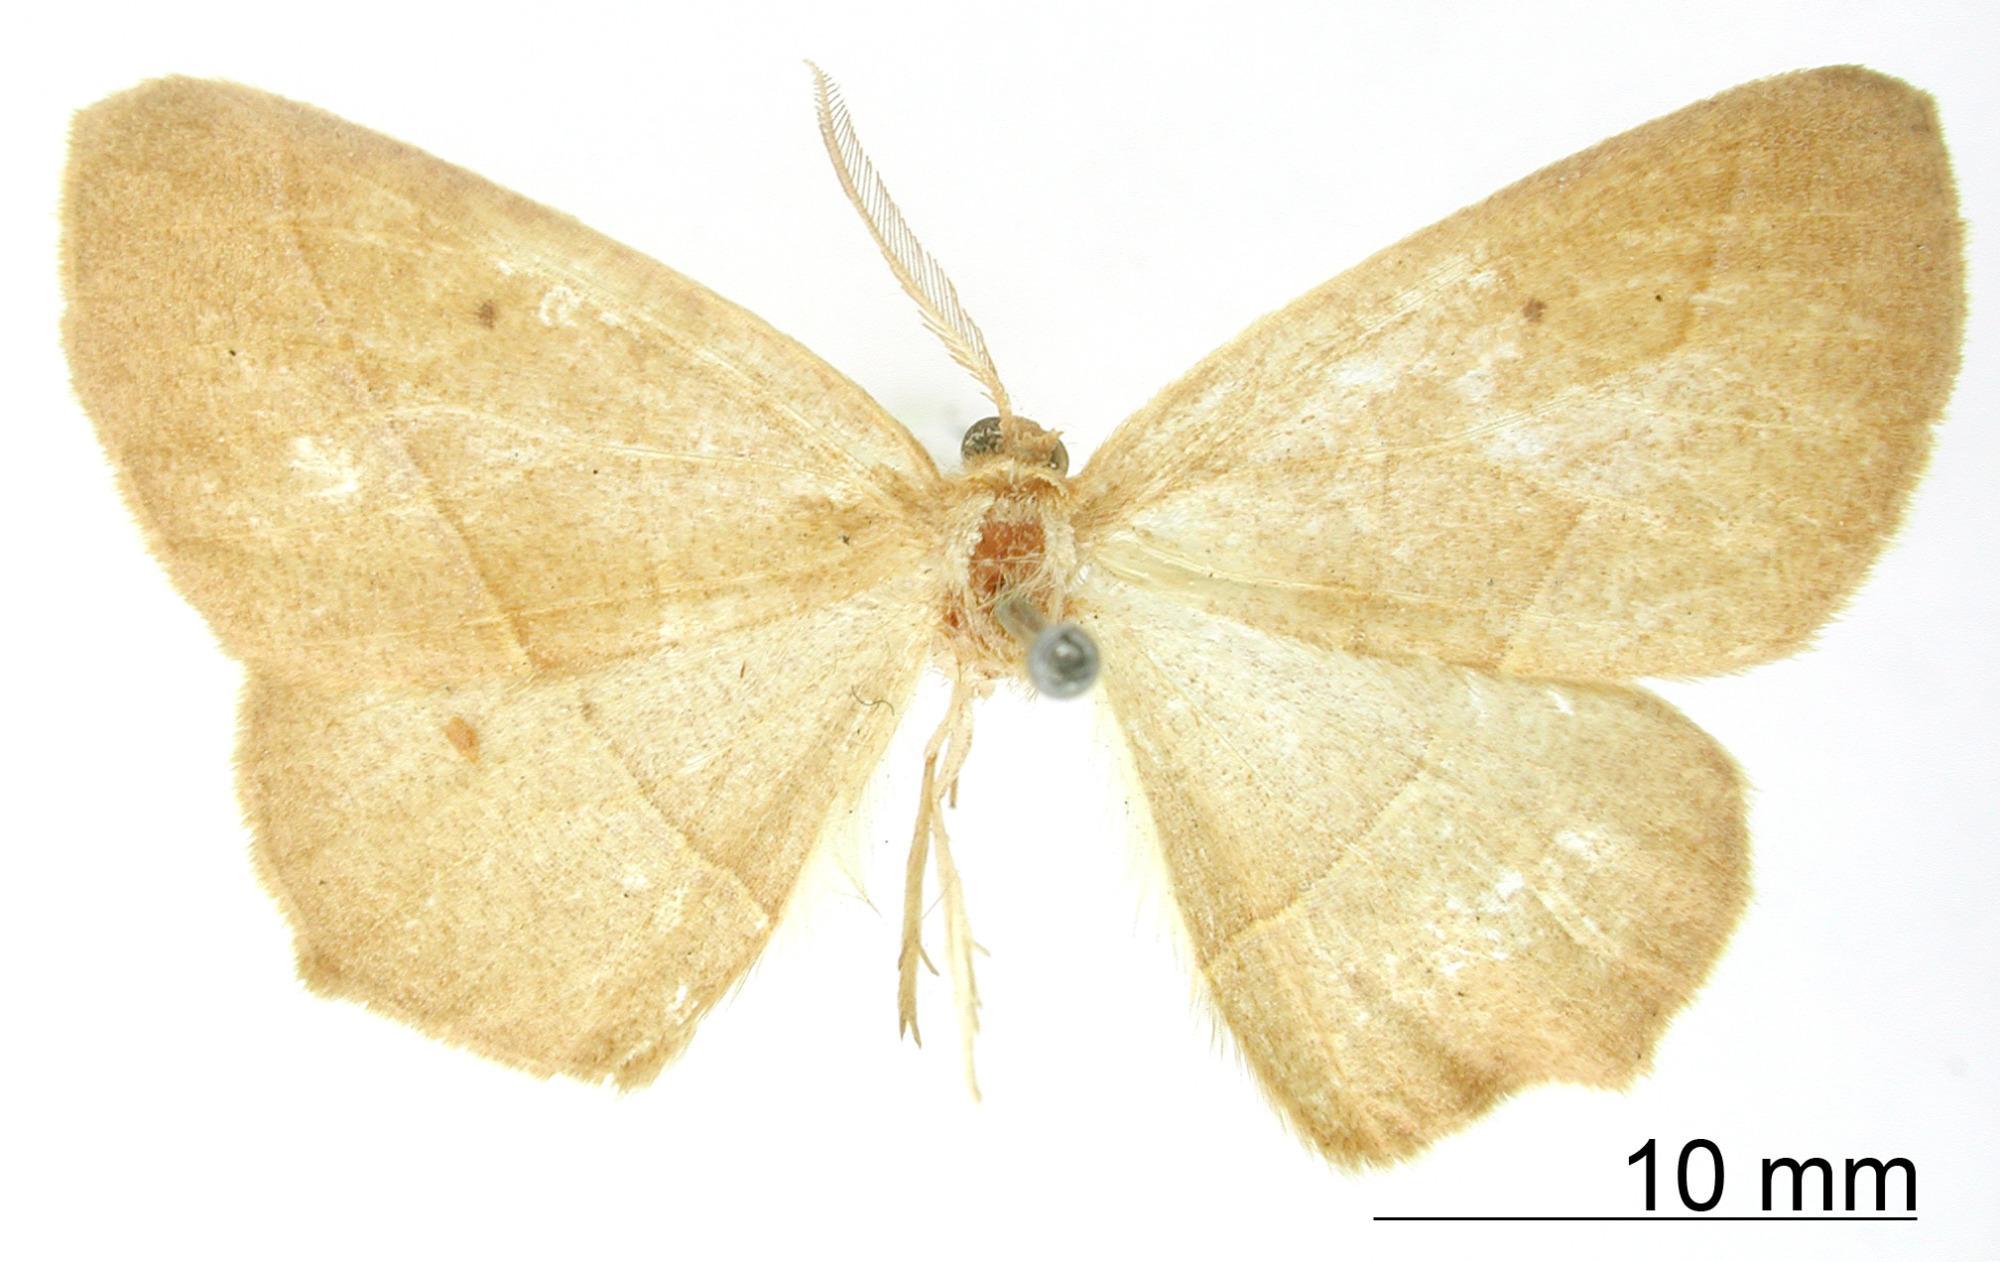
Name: Caberodes axona
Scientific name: Caberodes axona Druce, 1892
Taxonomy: Animalia, Arthropoda, Insecta, Lepidoptera, Geometridae, Ennominae
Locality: Vera Cruz, Mexico, Mexico